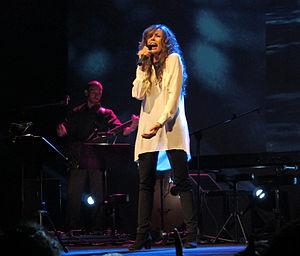
Alice, nom d'artiste de Carla Bissi est une chanteuse italienne, active depuis 1971.